Bruce McDaniel

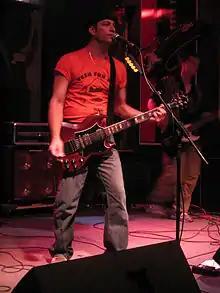
McDaniel at Theodore's, Springfield, MA, August 2004

Bruce McDaniel (born September 23, 1962) is an American musician and record producer currently living in New Orleans.